Ahmad Rezaee

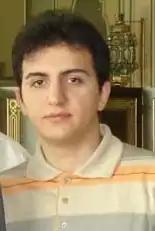

Tom J. Anderson (born Ahmad Rezaee Mirghaed, 1975/1976 – 12 November 2011) was an Iranian businessman and the eldest son of Iranian Major General Mohsen Rezaee.